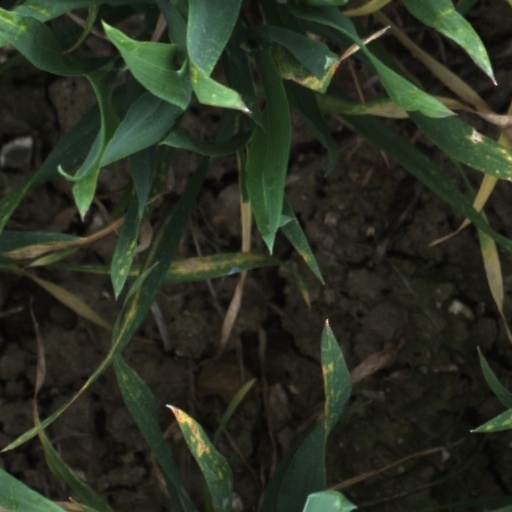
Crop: wheat